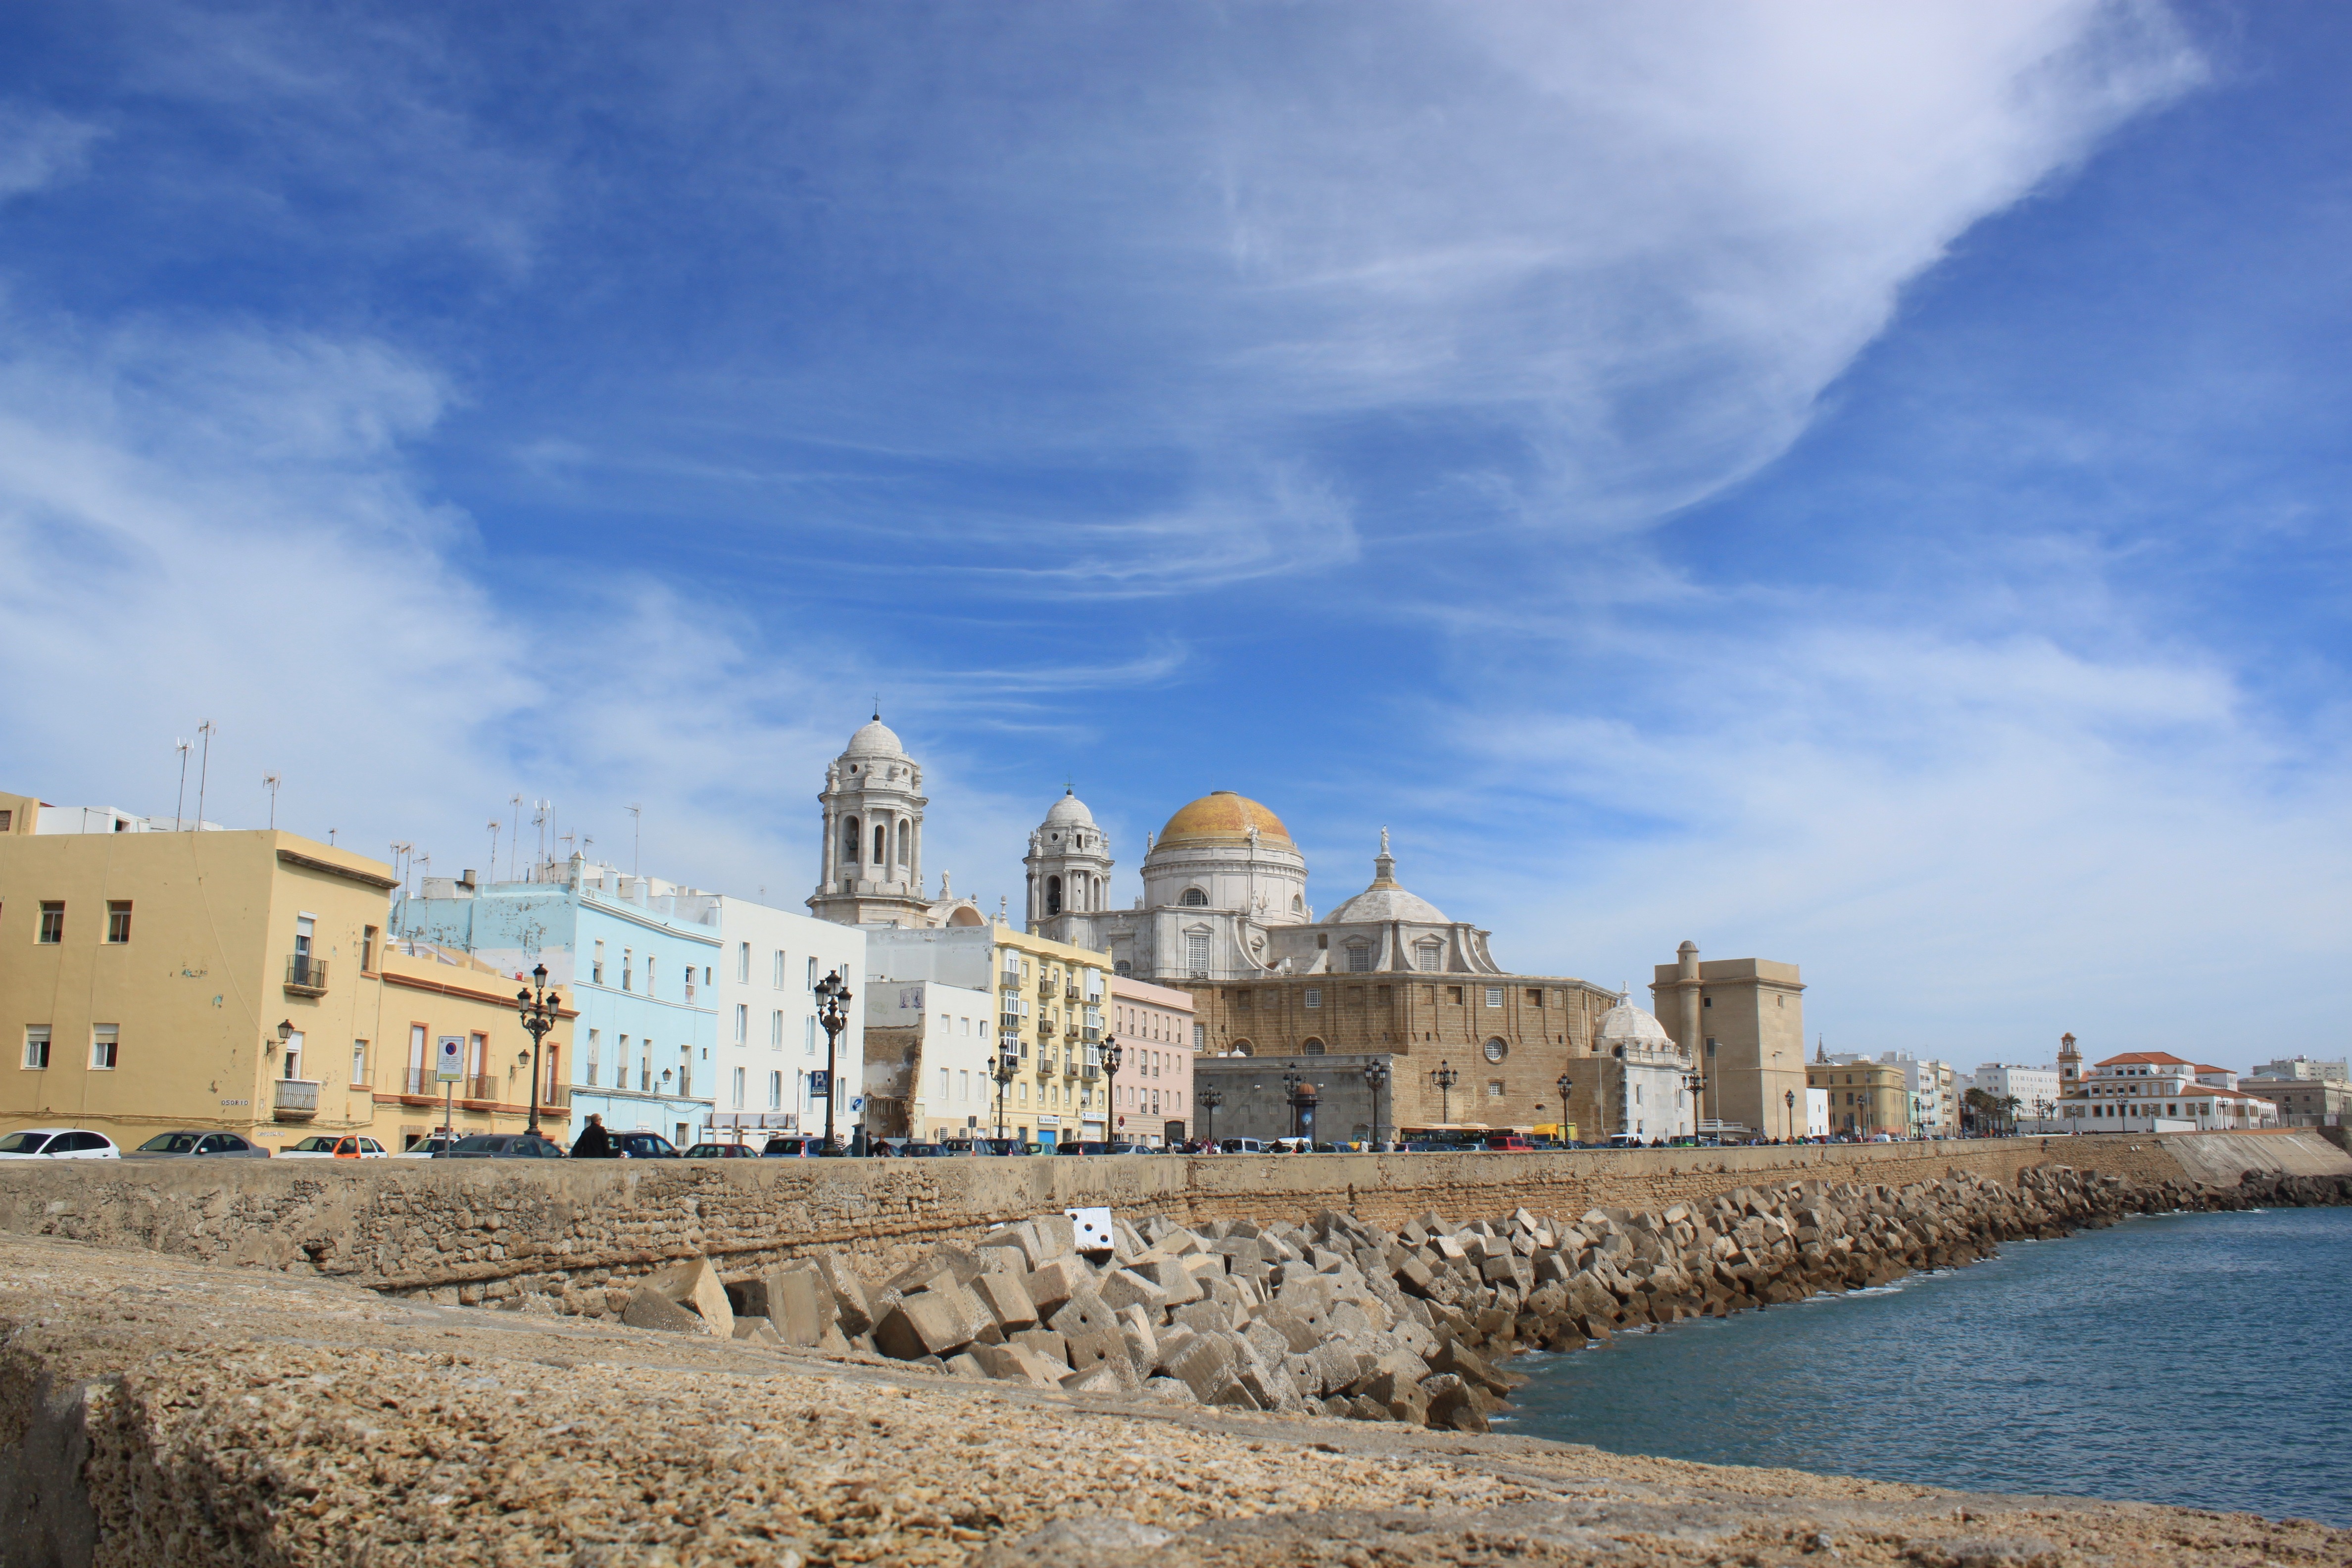
sea, coast, nature, sky, town, city, cityscape, panorama, vacation, travel, tower, holiday, castle, landmark, fortification, spain, ruins, cadiz, ancient history, human settlement